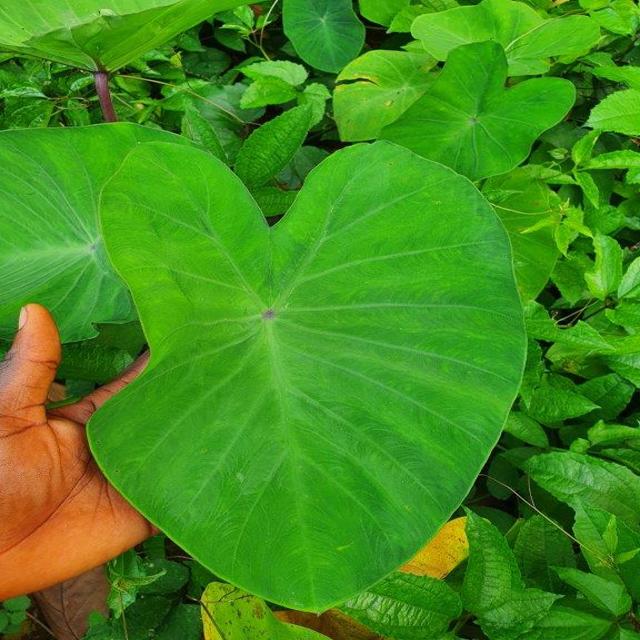
Label: Healthy